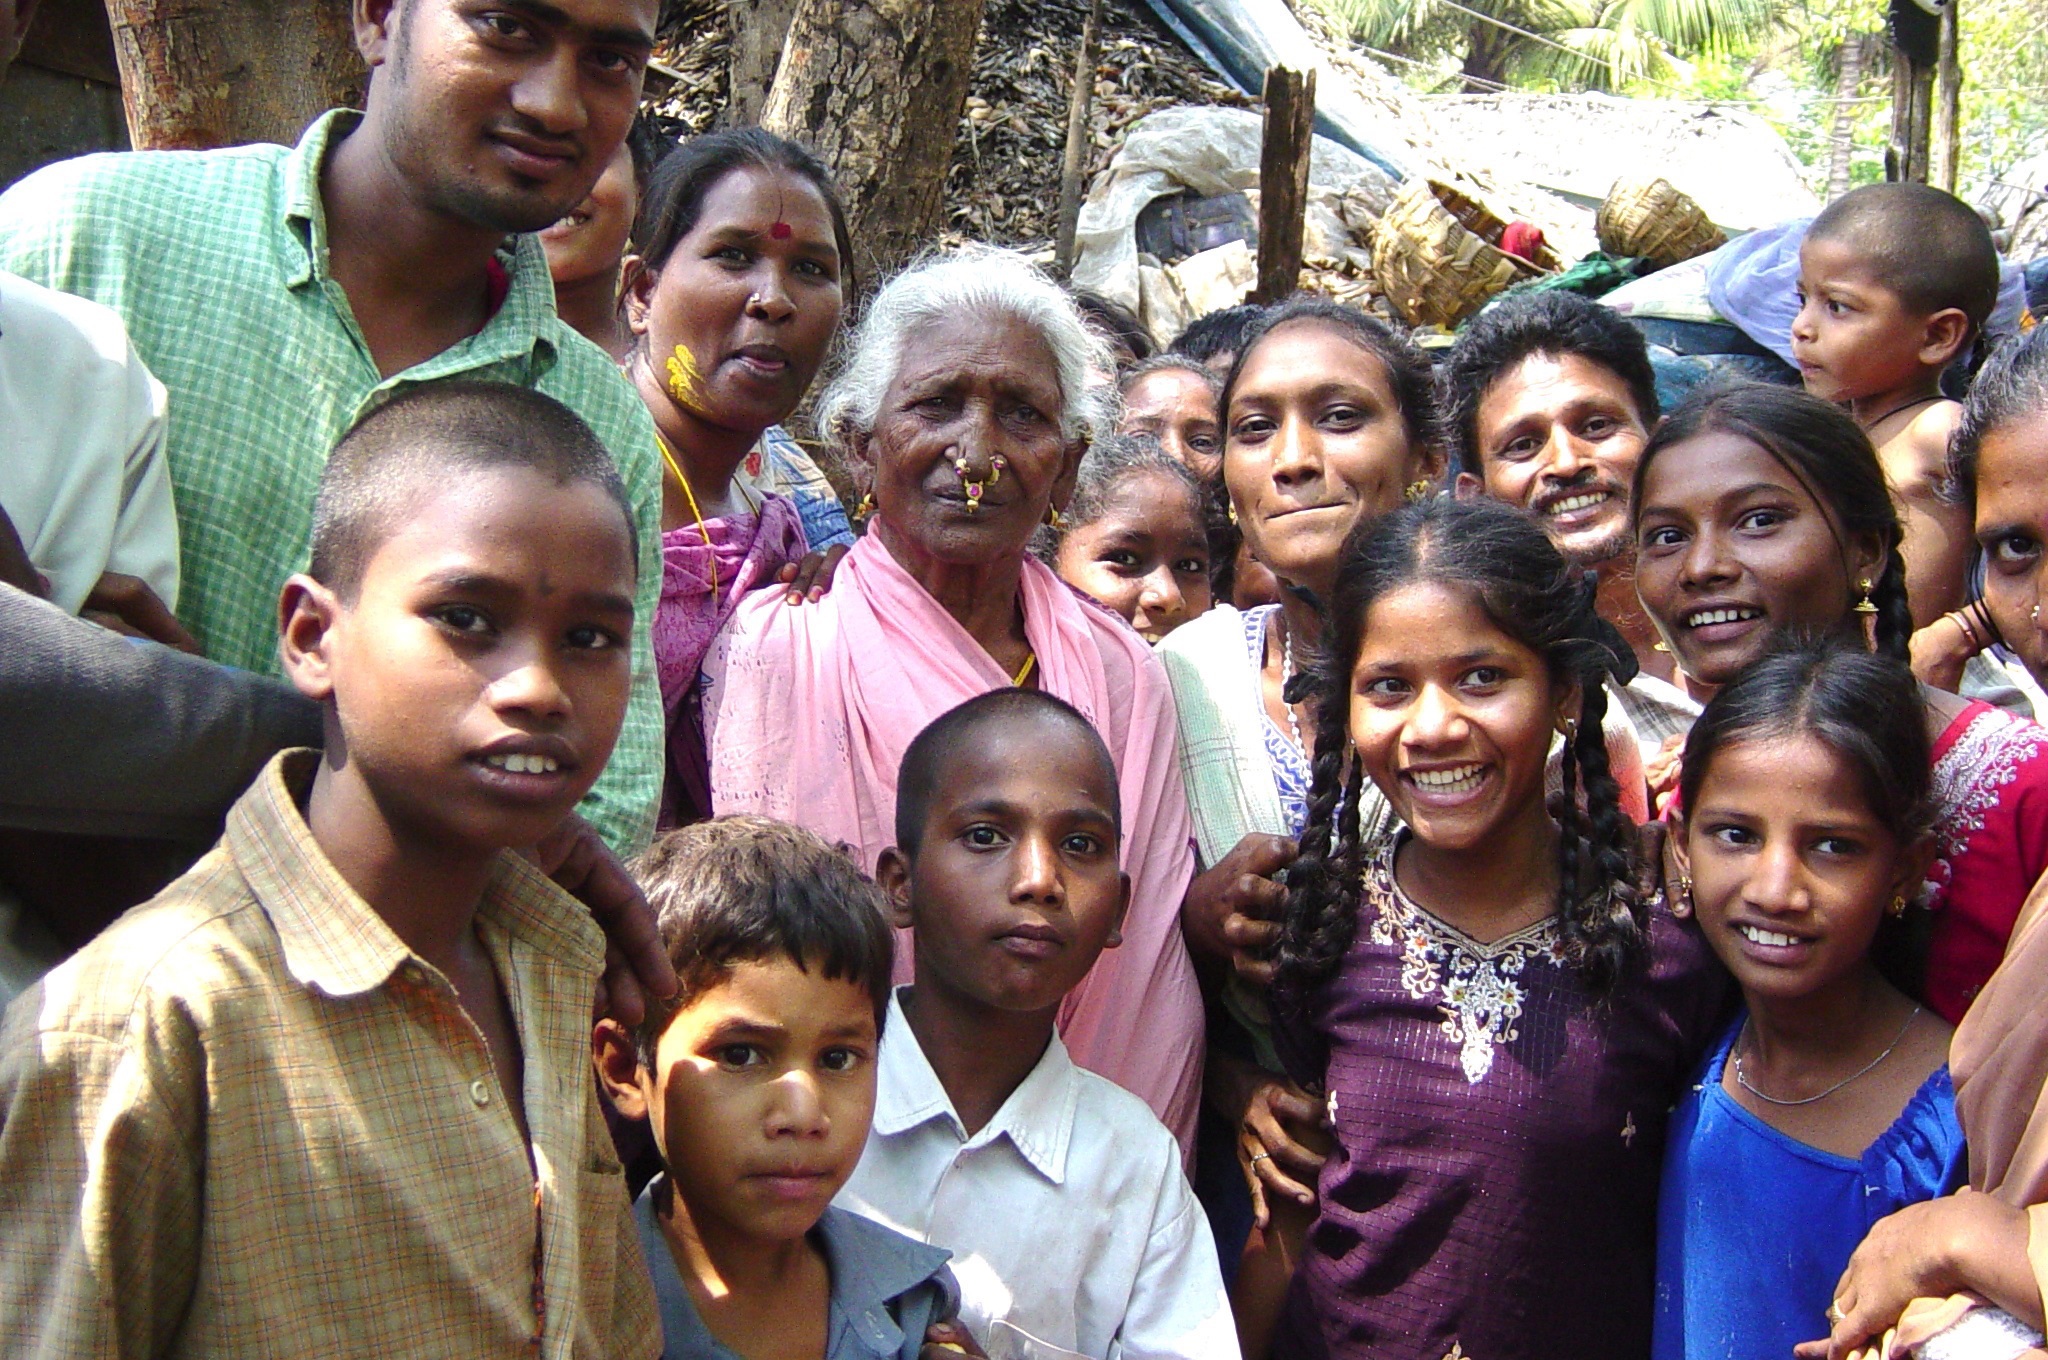
man, person, people, woman, female, youth, community, child, smiling, grandmother, education, cheerful, children, happy, happiness, culture, india, faces